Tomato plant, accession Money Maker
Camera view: bottom (45 deg); turntable rotation: 270 degrees
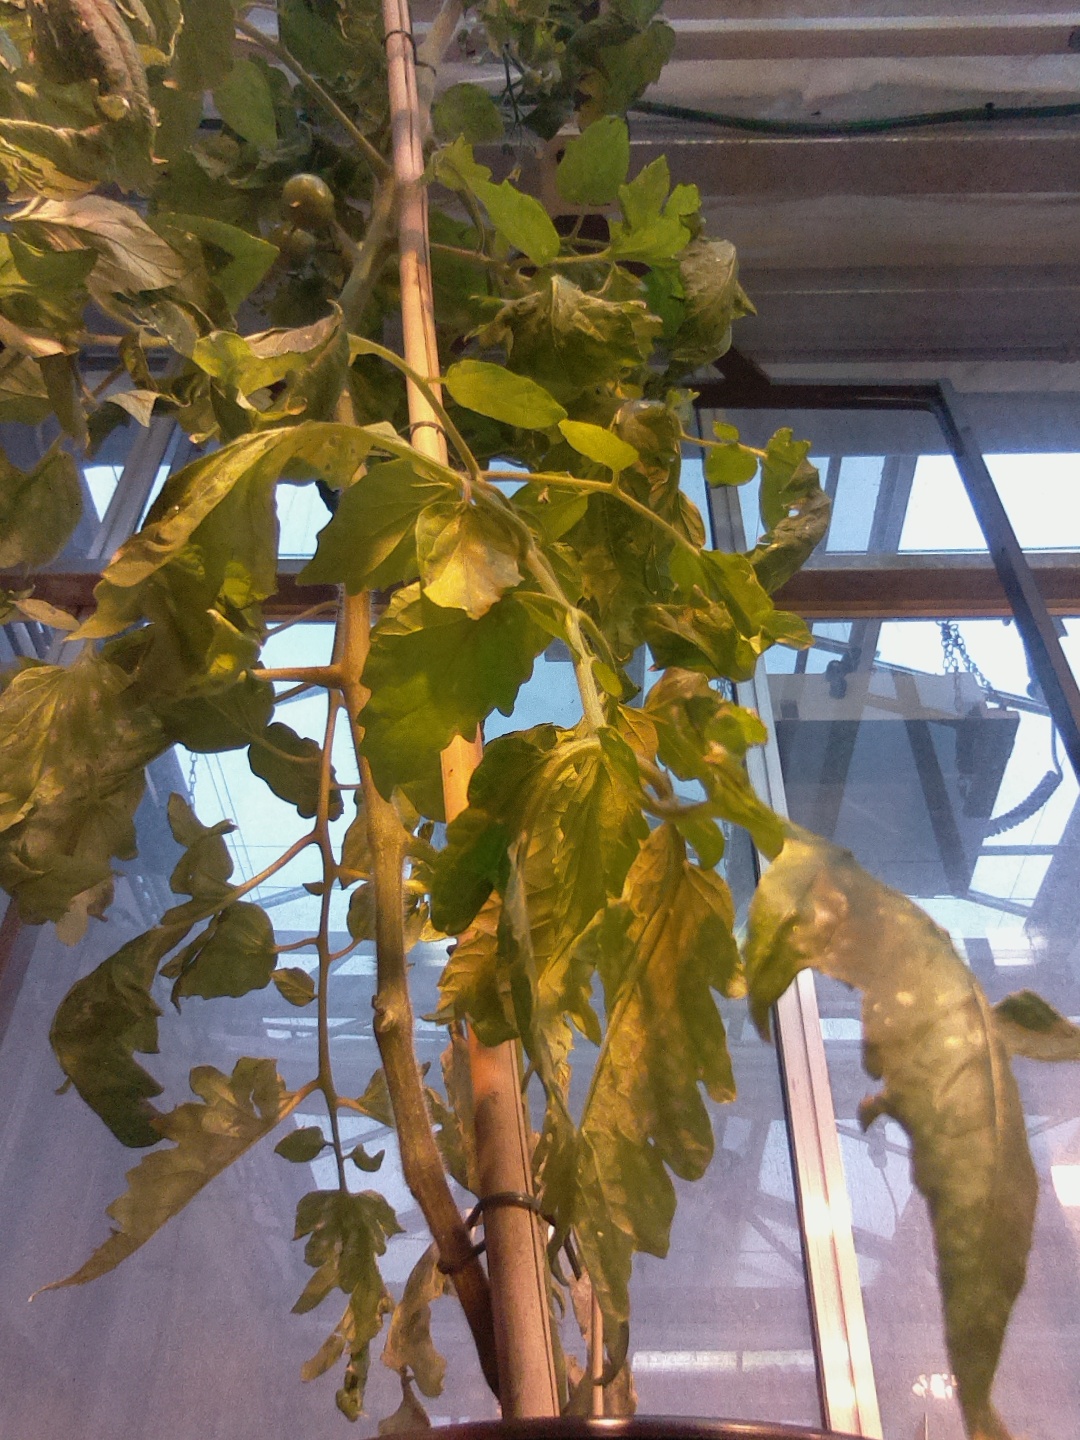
BBCH growth stage 72: 20%-30% of final fruit size